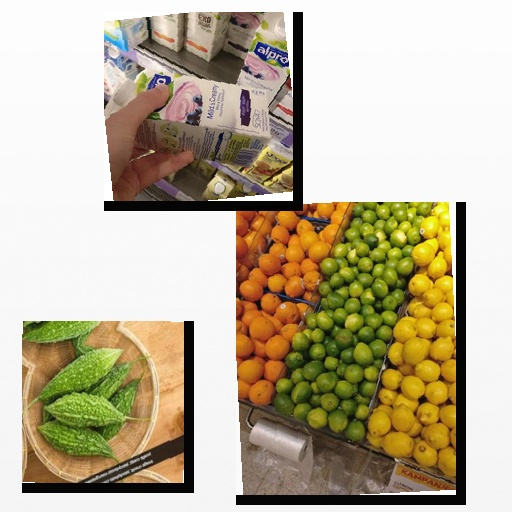
Food items: soyghurt, bitter_gourd, lime